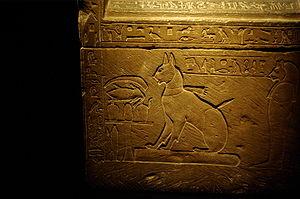
Le prince Thoutmôsis, est le fils aîné du roi Amenhotep III, et probablement de son épouse Tiyi.